Codling moth

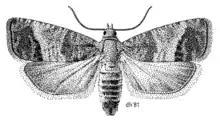
"Cydia pomonella" illustration by Des Helmore

Although the geographic origin of codling moths is unclear, there are theories of these moths originating from either Europe or the Mediterranean. Scholars believe that the codling moths were introduced to the Americas in the mid-1700s. There is still debate on whether or not these moths have been distributed by humans. Today, the codling moths are spread all over the world, ranging from Europe, Asia, Africa, North and South America, Australia, and islands in the Pacific.